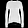
Label: Pullover